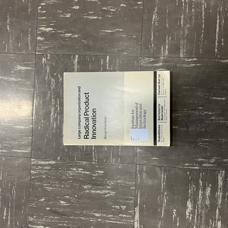
Label: cover-floor